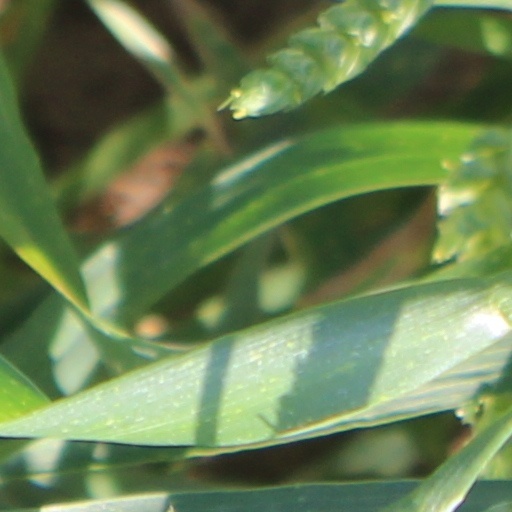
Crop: wheat